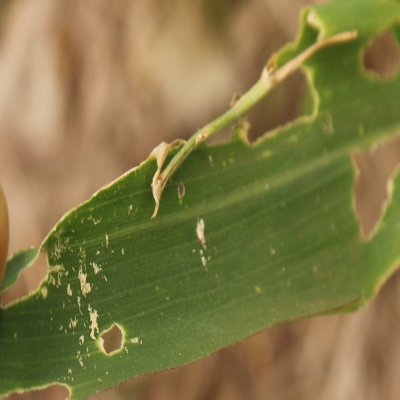
Crop: Maize
Condition: fall armyworm